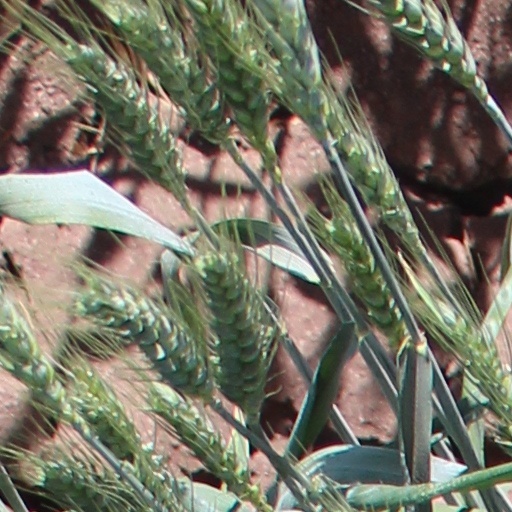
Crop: wheat